South Brisbane Dry Dock

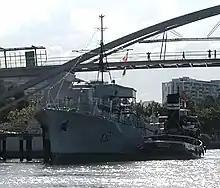
"Diamantina" afloat on the Brisbane River in 2006, during repairs to the drydock at the Queensland Maritime Museum

On 29 February 1980 "HMAS Diamantina", the last World War II-era frigate to serve Australia, was decommissioned from the Royal Australian Navy. "Diamantina" was handed over to the Queensland Maritime Museum to be permanently berthed in the South Brisbane Dry Dock. In March 2006, "Diamantina" left her berth for the first time in 25 years when she was towed out into the river to allow repairs to the dock, which had been flooded since the seals failed in 1998. On 10 May 2006, she returned to the South Brisbane Dry Dock adjacent to the Queensland Maritime Museum, where she was used as a self-touring museum ship. During the 2010–2011 Queensland floods, the dry dock flooded but the ship had been maintained in good repair and floated up from the dry dock with the flood, while volunteers adjusted the ropes to prevent the ship bashing against the dry dock. The ship was undamaged.